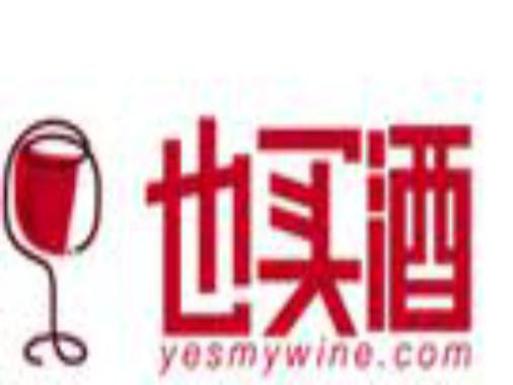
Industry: Food